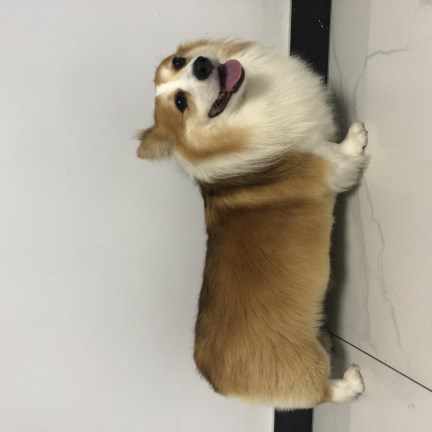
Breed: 2909-n000116-Cardigan